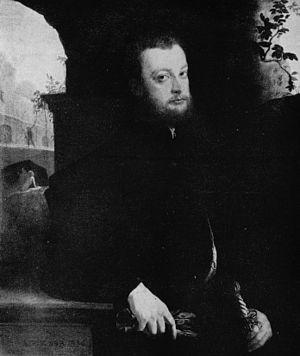
Jan van Calcar Jan Steven van Calcar, Johan Stephan van Calcar est un peintre et illustrateur scientifique de la Renaissance. Sa ville natale est aujourd'hui en Allemagne. Comme il reçoit sa formation et passe toute sa vie d'artiste en Italie, on peut aussi le considérer comme un peintre italien.